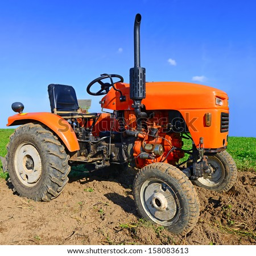
wheeled tractor in the field